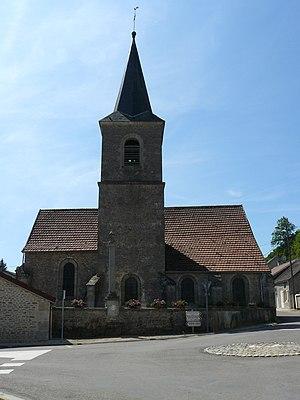
Église Saint-Thomas de Canterbury de Louvières (Haute-Marne).
Louvières est une commune française située dans le département de la Haute-Marne, en région Grand Est.